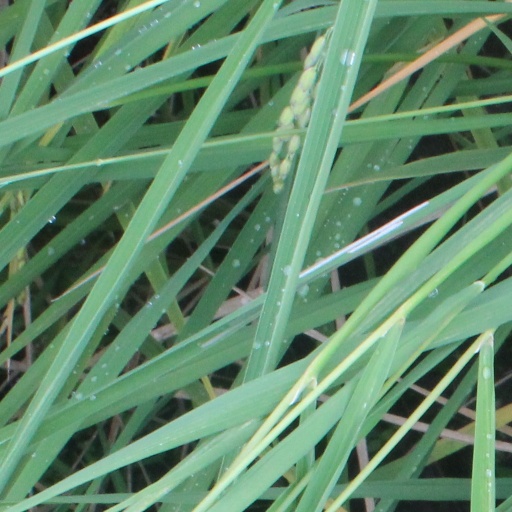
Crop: rice